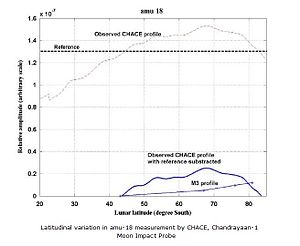
Månens is
Direkte evidens for månevand i Månens atmosfære, gennem Chandrayaan-1 Chandra's Altitudinal Composition (CHACE) output profil
Månens vand er vand, der er til stede på Månen. Flydende vand kan ikke være til stede på Månens overflade, og vanddamp nedbrydes af sollys, hvor brint hurtigt går tabt til det ydre rum. Men forskerne har siden 1960'erne formodet, at vand-is kunne overleve i kolde, permanent skygget kratere ved Månens poler. Vandmolekyler er også påvist i det tynde lag af gasser over månens overflade.